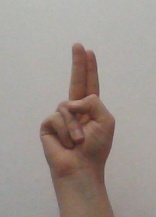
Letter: taa